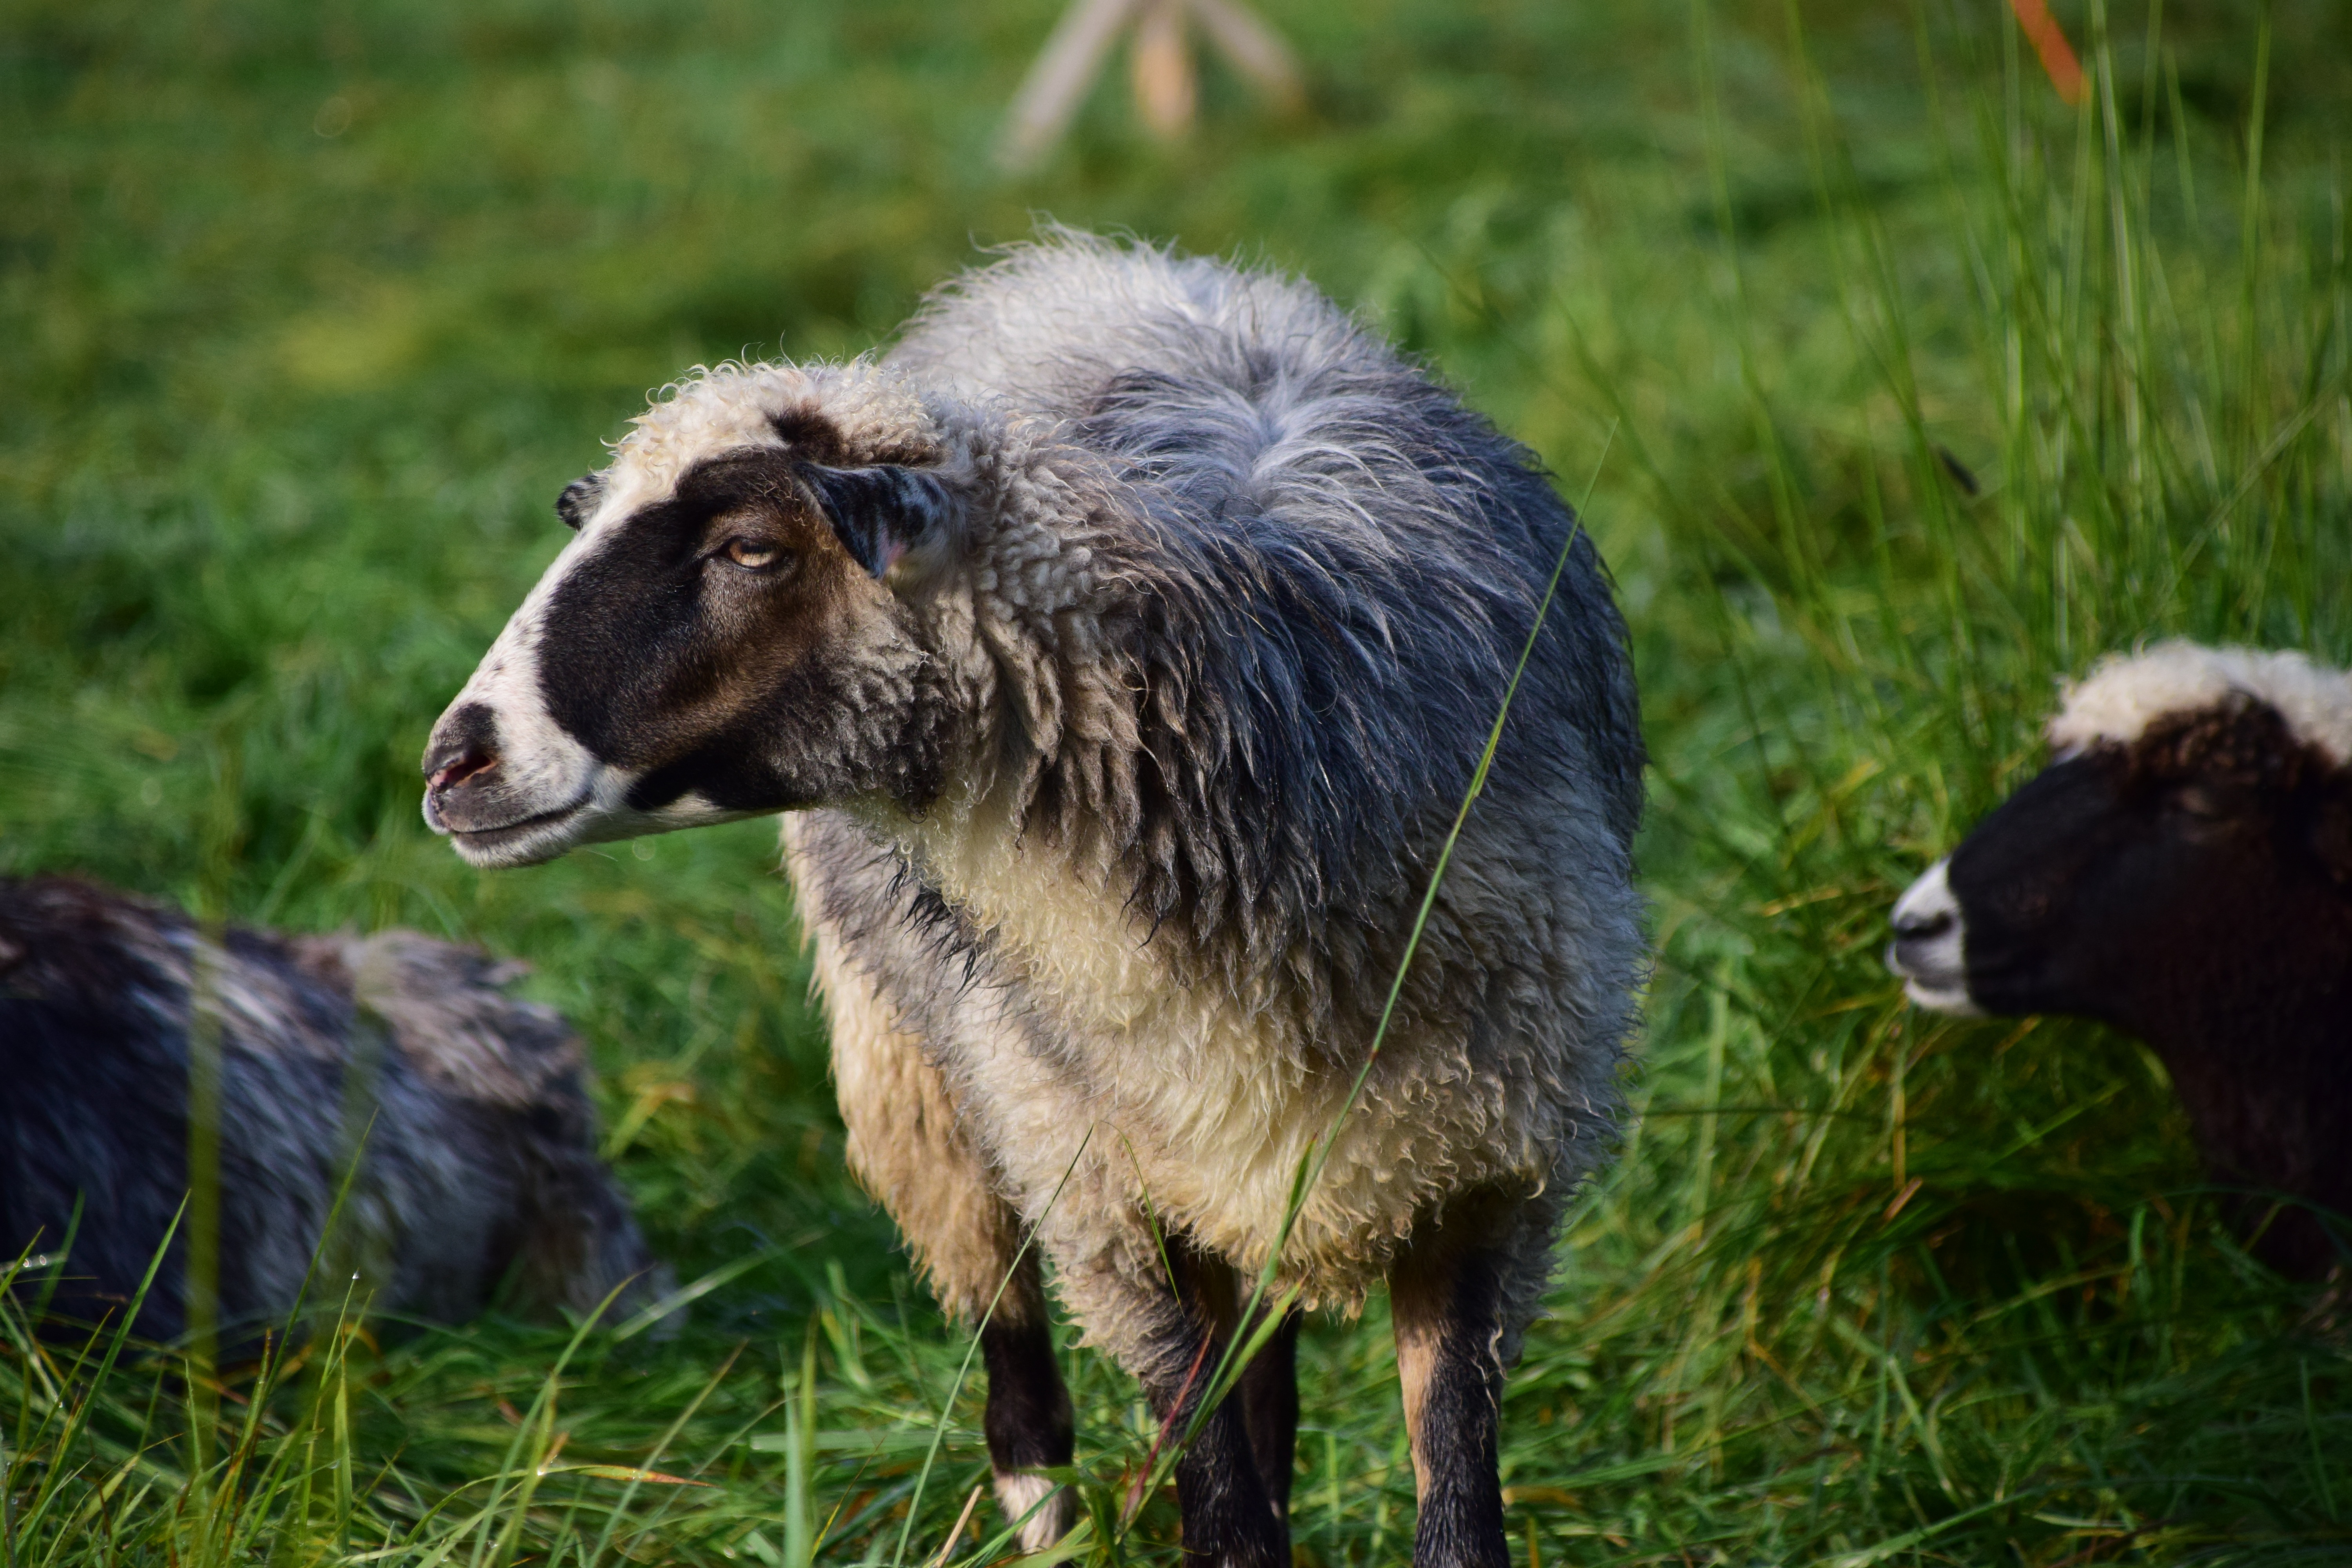
grass, white, meadow, animal, flock, wildlife, goat, fur, herd, pasture, grazing, livestock, sheep, mammal, together, wool, fauna, flock of sheep, goats, lazy, vertebrate, sheeps, quiet, relaxed, cow goat family